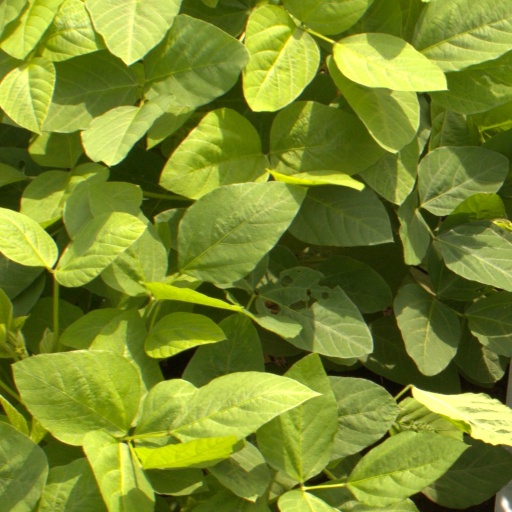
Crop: soybean